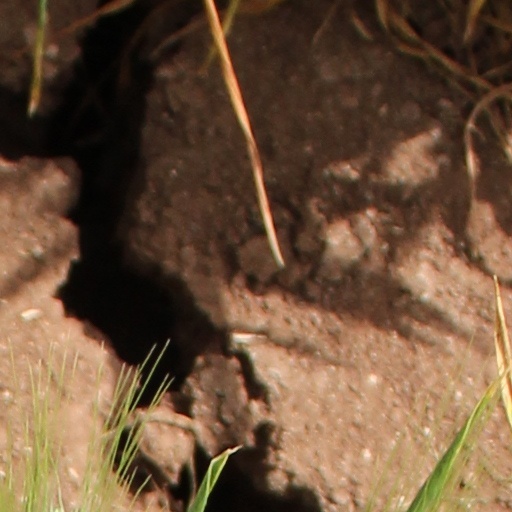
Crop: wheat